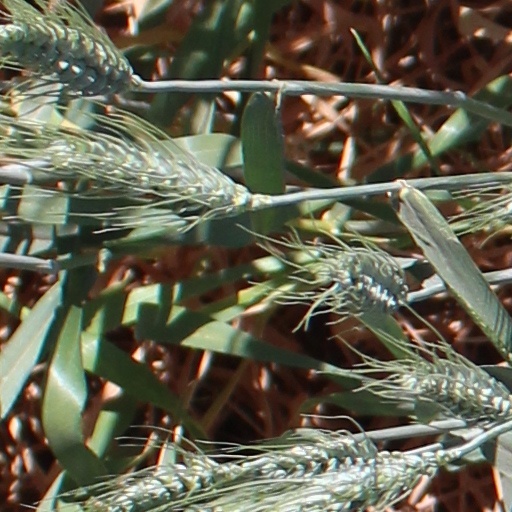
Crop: wheat